El Protector (2017)

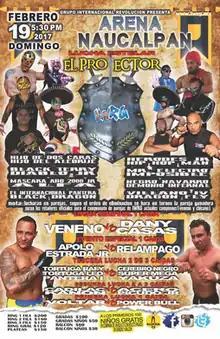
Official poster for the tournament

El Protector (2017) was an annual professional wrestling major event produced by Mexican professional wrestling promotion International Wrestling Revolution Group (IWRG), which took place on February 19, 2017 in Arena Naucalpan, Naucalpan, State of Mexico, Mexico. The 2017 El Protector was the eight annual event produced under that name and the fourth to be held in January. The focal point of the show was the El Protector tag team tournament where eight teams composed of a "rookie" and a "vet" team up to compete for a trophy.